Love Live! School Idol Festival

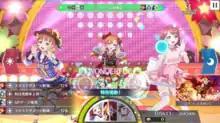

Instead of focusing on its "rhythm game" system, the game used an "RPG-like system" where it required the player to carefully build their teams with strategy and train their idols in order to be able to successfully clear a live, as all tapped notes would drain the stamina bar, even when tapped perfectly. The 9 tap note icons that represented the 9 members of an idol group were reduced to two, and the player was able to tap anywhere on the screen to register a tap. During a live show, the participating member(s) were depicted as full-3D models with dance choreography on screen.